Bank of Tokyo-Mitsubishi UFJ Money Museum

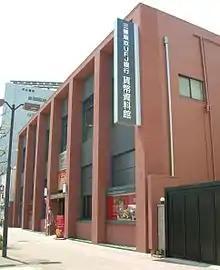
Bank of Tokyo-Mitsubishi UFJ Money Museum

The Bank of Tokyo-Mitsubishi UFJ Money Museum (三菱東京UFJ銀行貨幣資料館) is a numismatic museum located in Nagoya, central Japan.